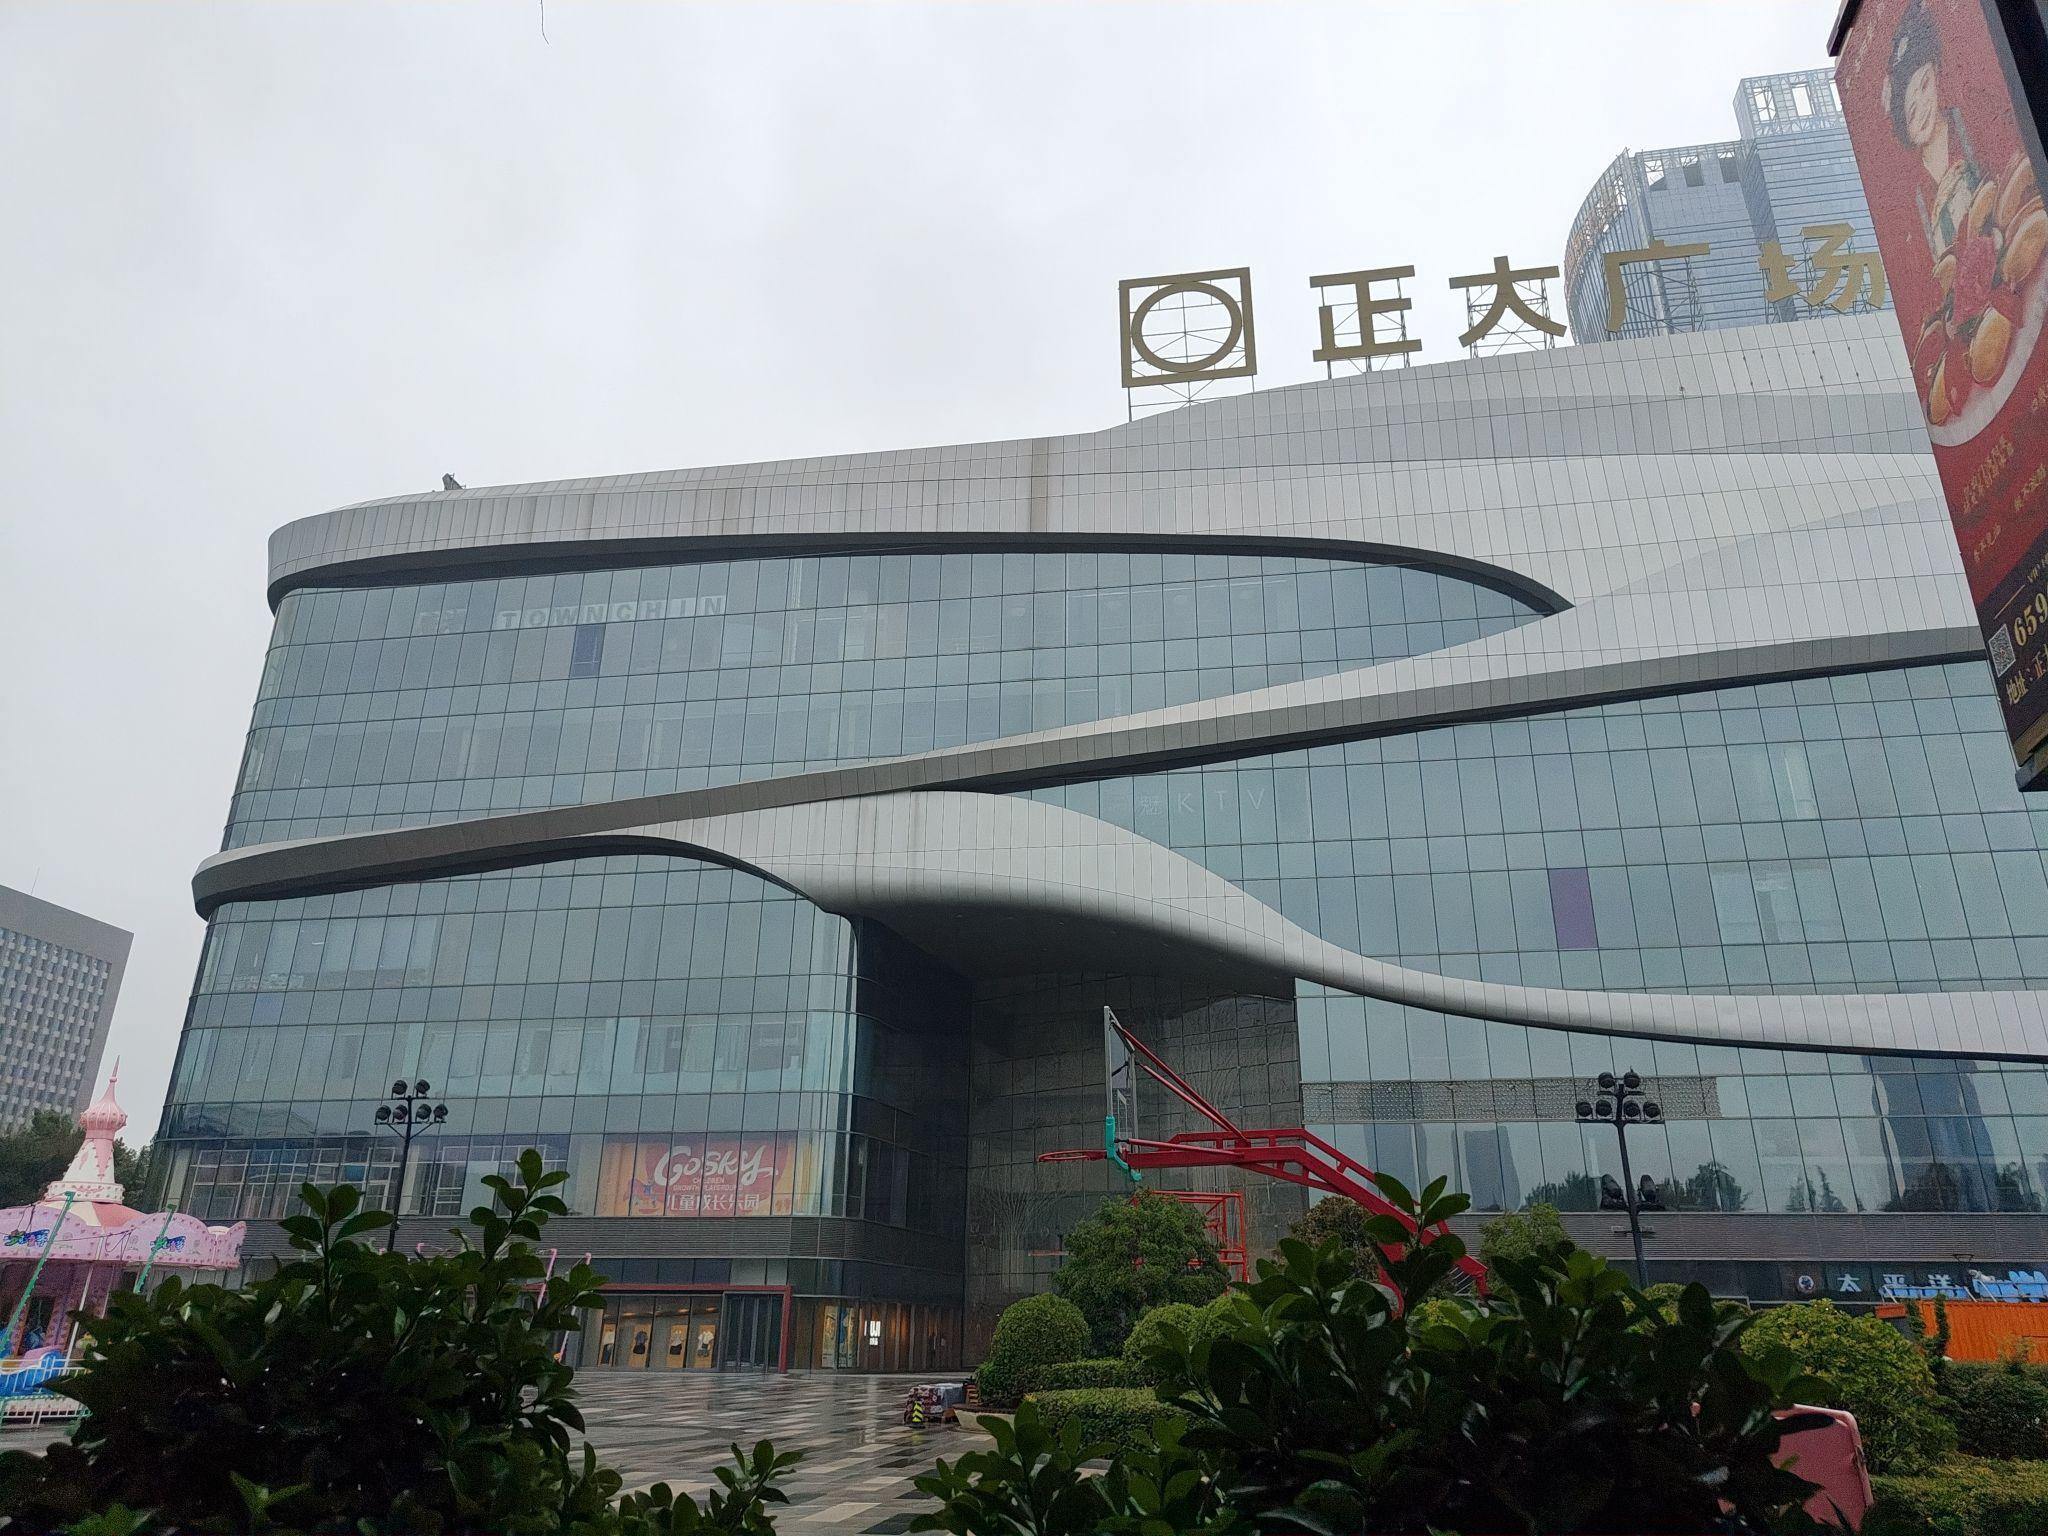
地标名称：正大广场
所在城市：洛阳市·洛龙区